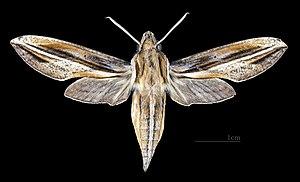
Xylophanes thyelia est une espèce de lépidoptères de la famille des Sphingidae, de la sous-famille des Macroglossinae, tribu des Macroglossini, sous-tribu des Choerocampina, et du genre Xylophanes.